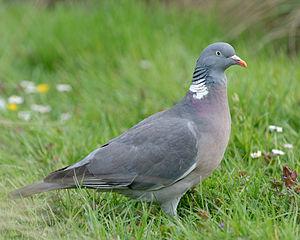
Pigeon ramier (Columba palumbus) dans l'école de botanique au Jardin des Plantes de Paris.